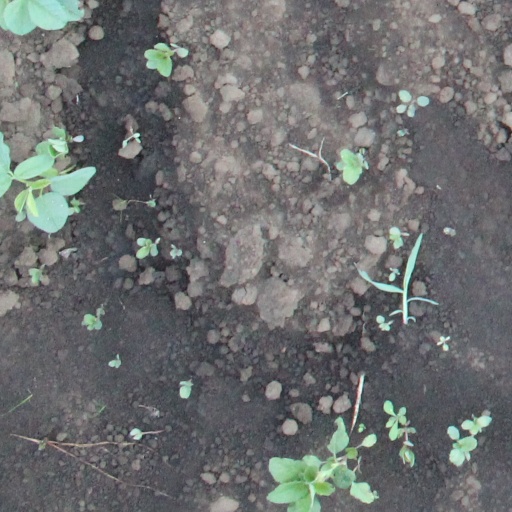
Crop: soybean